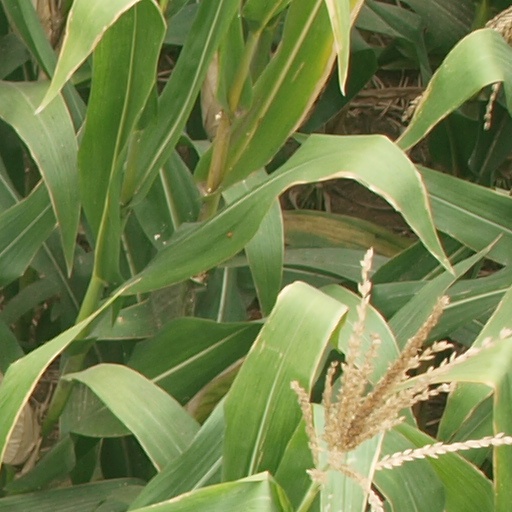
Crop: maize; corn